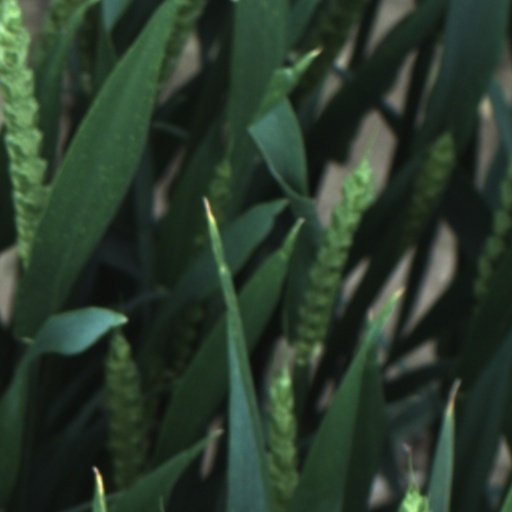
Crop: wheat